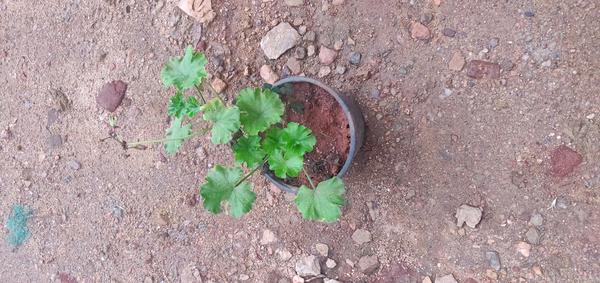
Plant: Geranium